Siân James (politician)

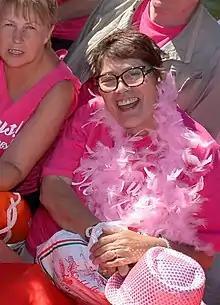
Siân James at Amsterdam Gay Pride, 2016

Siân Catherine James (born 24 June 1959) is a Welsh Labour Party politician, who was Member of Parliament (MP) for Swansea East from 2005 to 2015.